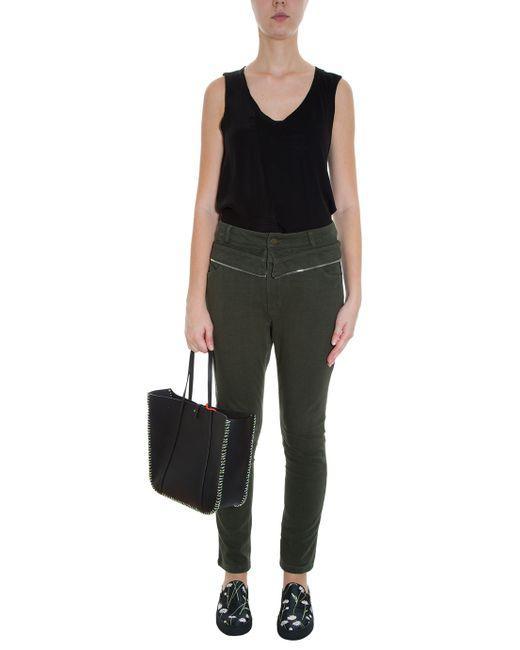
Schlichtes schwarzes ärmelloses Hemd mit grüner taillierter Hose, Freizeitkleidung